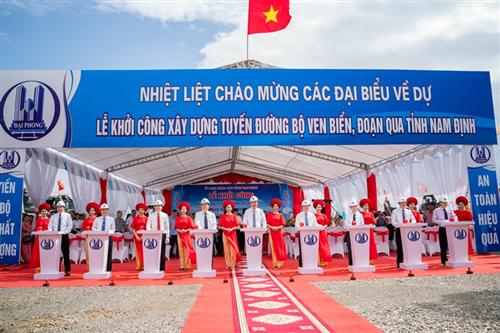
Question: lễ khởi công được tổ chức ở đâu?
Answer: tỉnh nam định